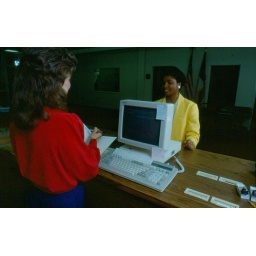
Lottie Joyner checks out a book to Faith May at PCC Library circulation desk in Everett building. 1980's.